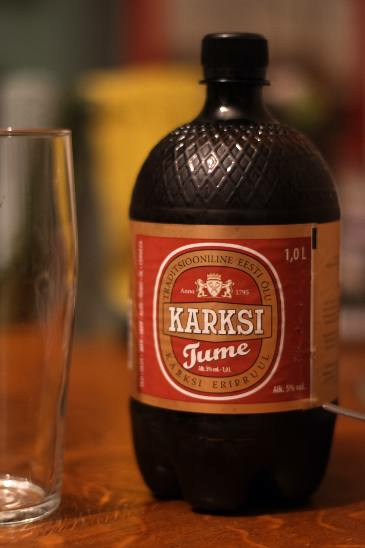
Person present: No